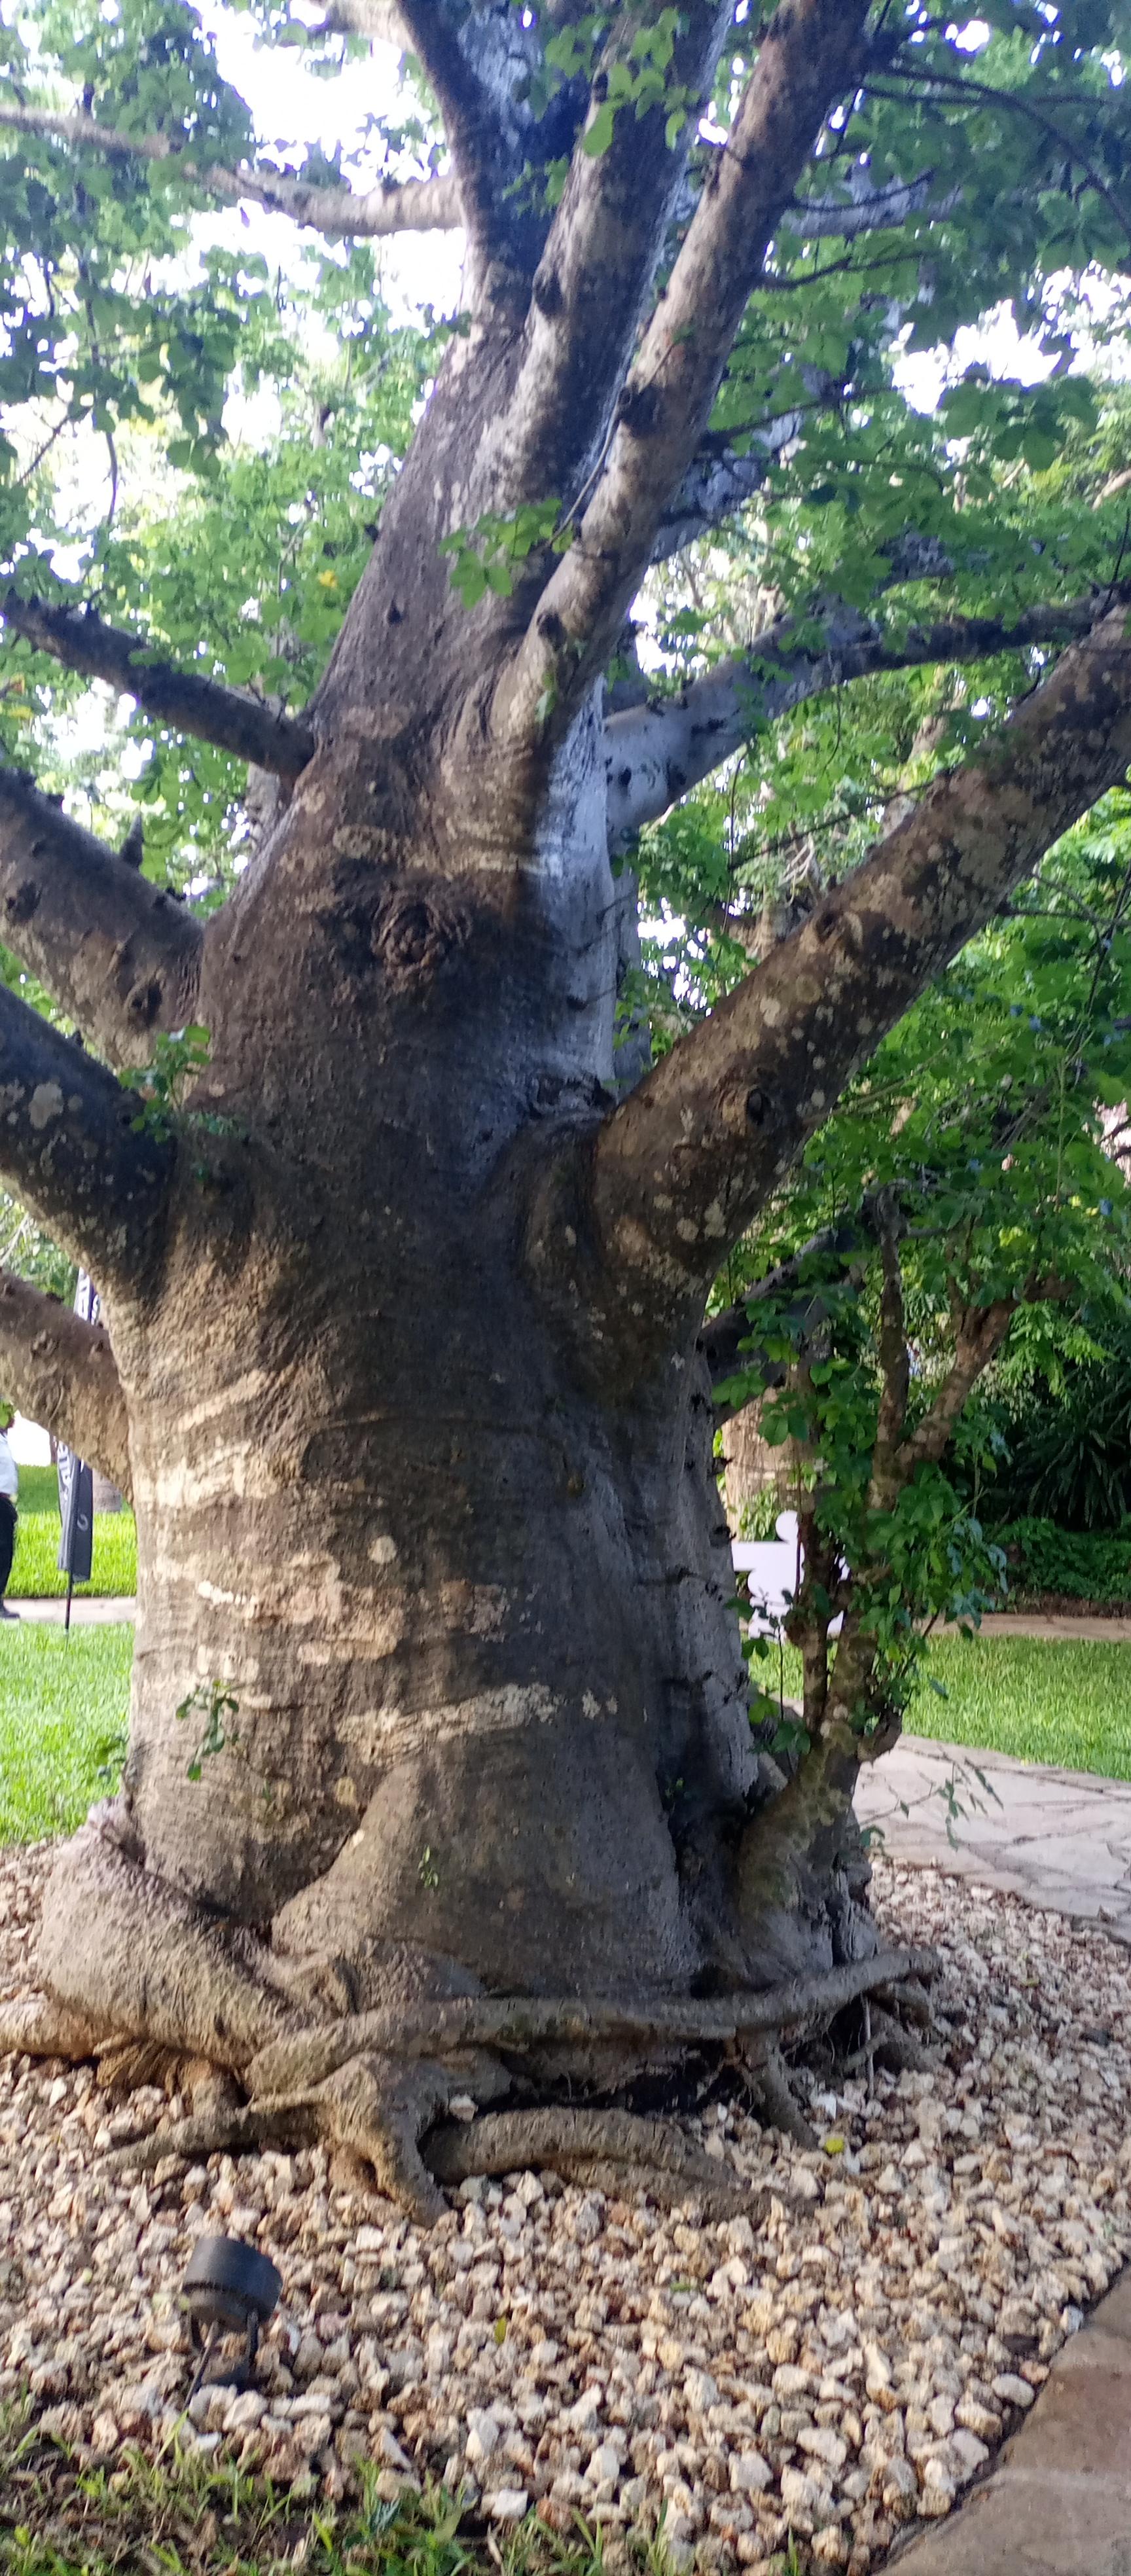
Mti ulio na tawi nyingi uliohifadhiwa kwa mizizi yake umeekewa mawe ili kuzuia maji kuisha haraka kwa mizizi. Kunaonekana na barabara zilizotengenezwa mahali kwa watu kuweza kupitia bila kukanyaga nyasi zilizopandwa kwa taasisi hii.